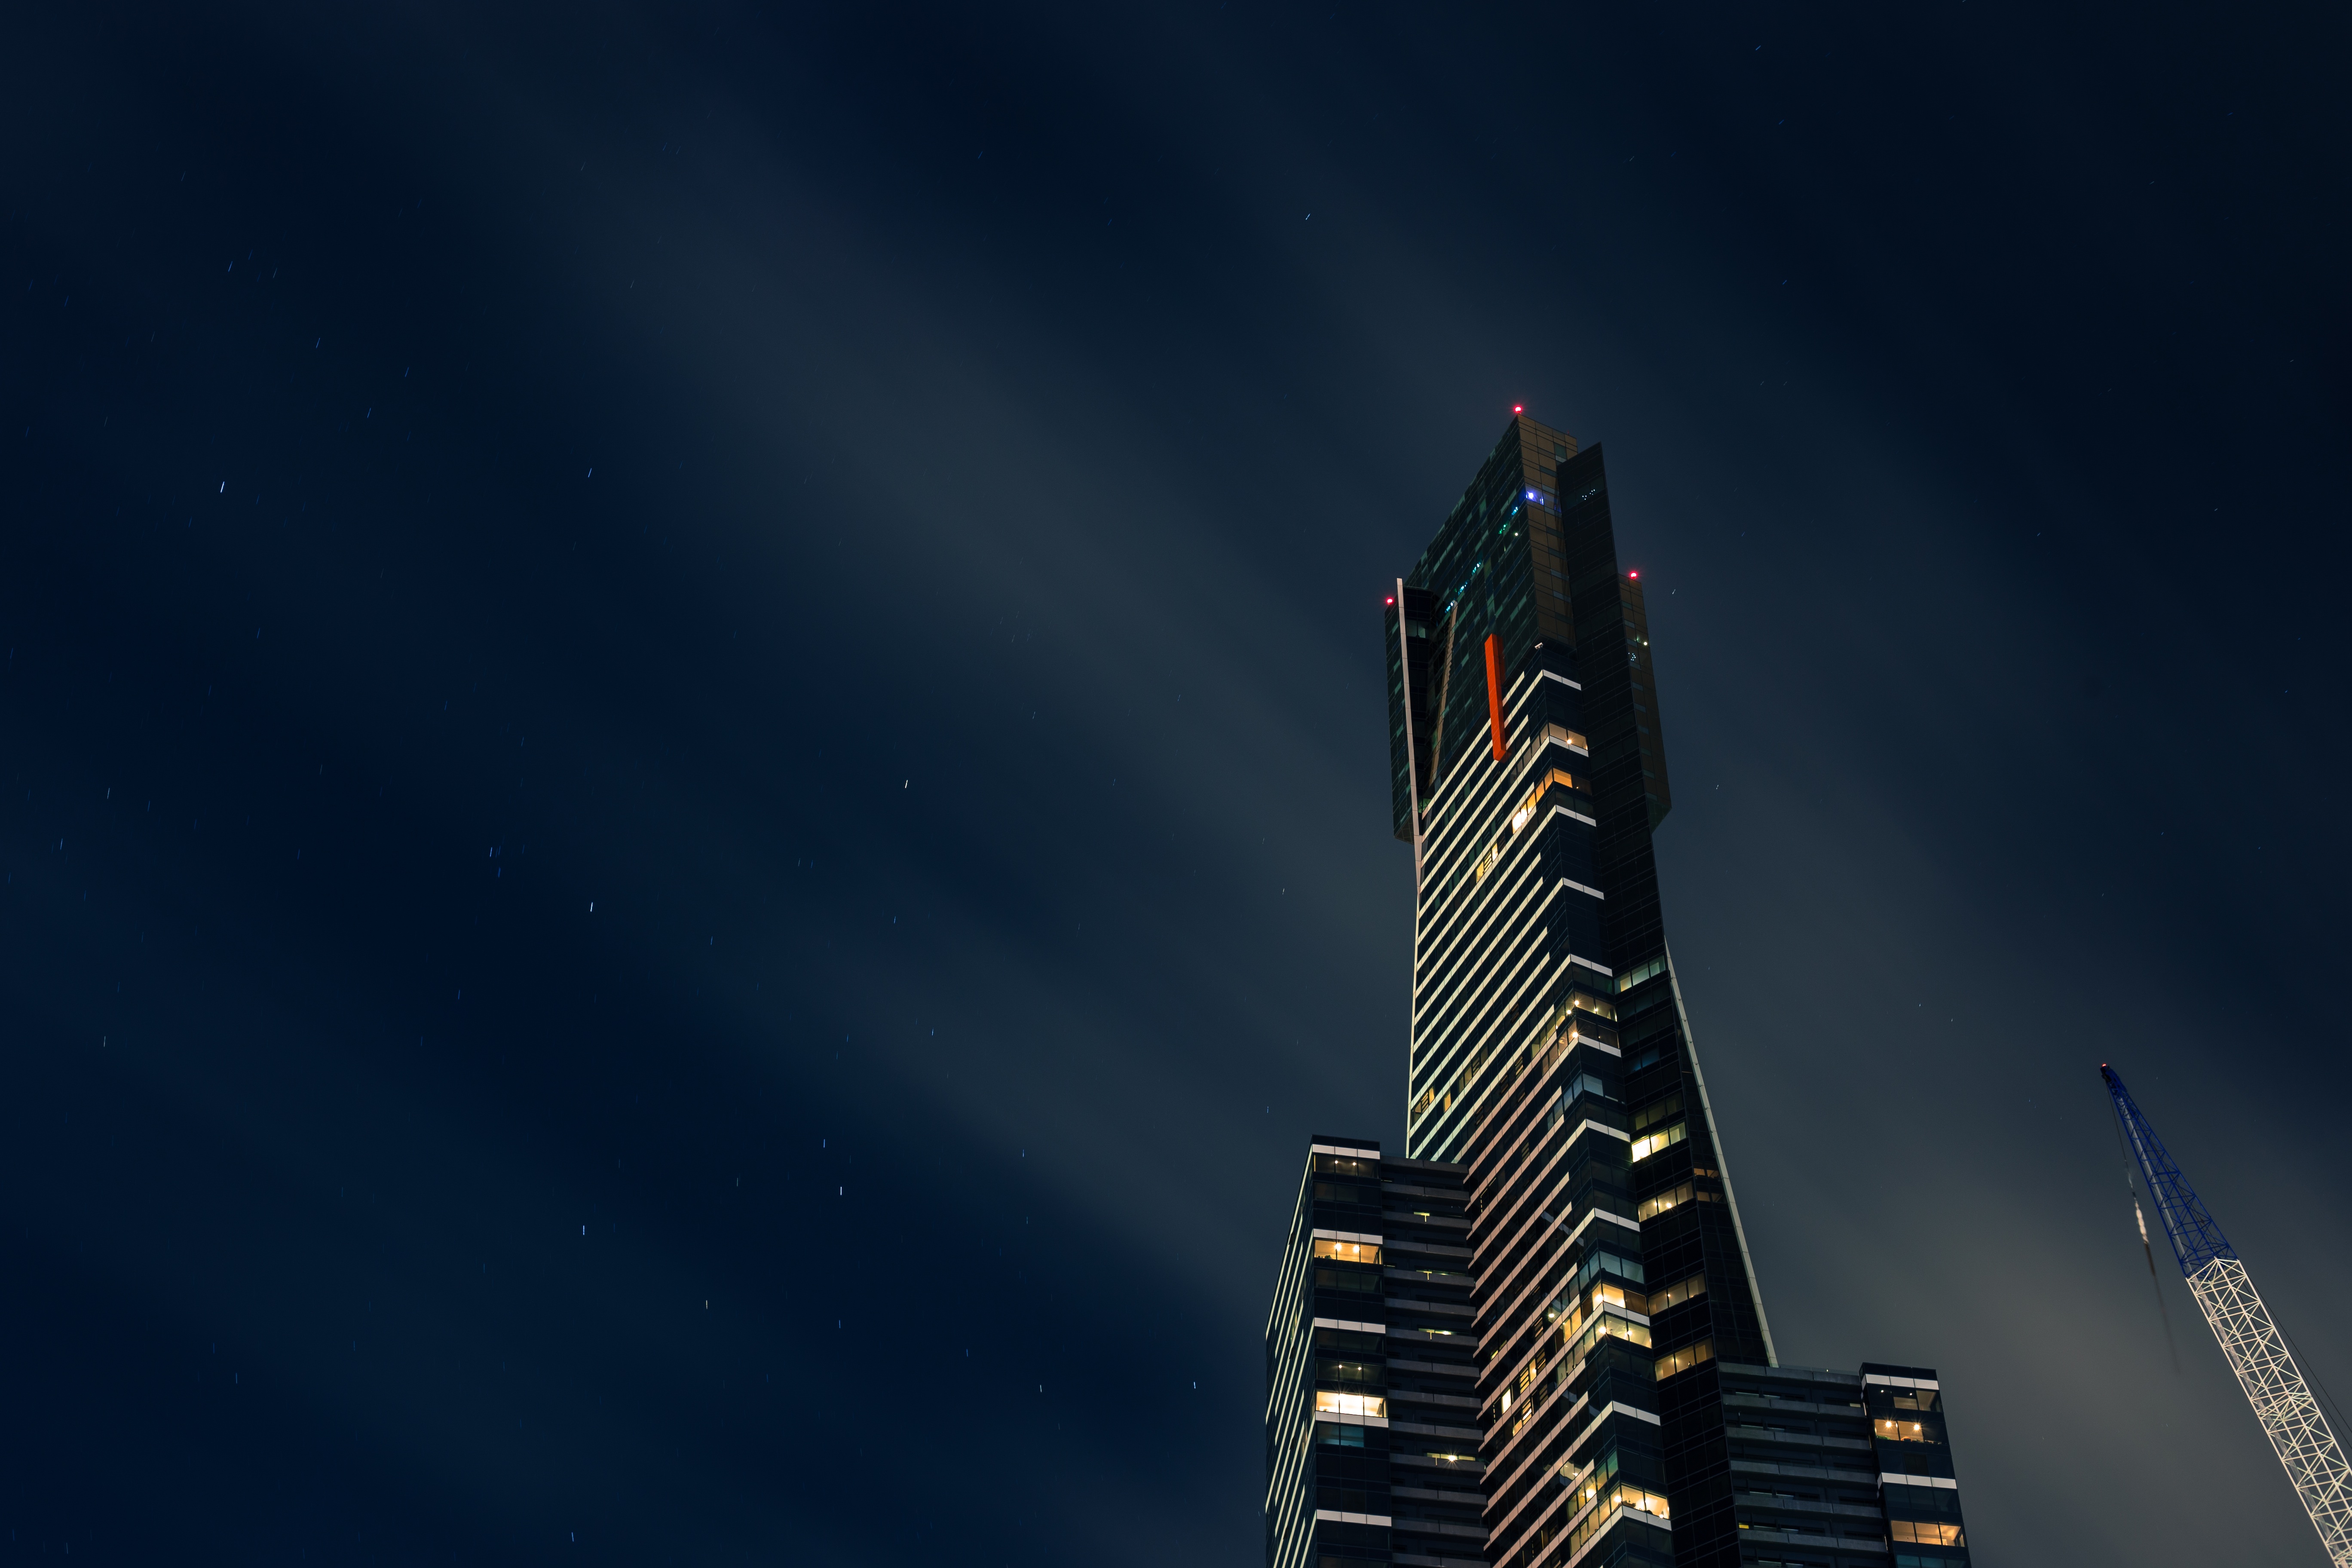
architecture, sky, night, window, building, skyscraper, tower, darkness, atmosphere of earth